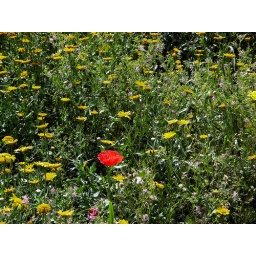
One red poppy in a field of potato plants - it looked so solitary